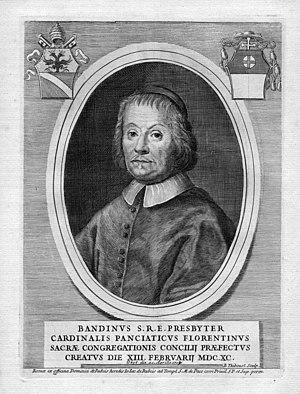
Bandino Panciatici est un cardinal italien du XVIIᵉ siècle et du début du XVIIIᵉ siècle. Il est un parent du pape Clément IX.
L’ordre des hospitaliers du Saint-Esprit connu aussi sous le nom de Frères hospitaliers a été fondé à Montpellier vers 1180 par Gui de Montpellier dans le but d' « accueillir les enfants abandonnés, les pauvres et les malades ». L'ordre a été reconnu officiellement par le pape Innocent III le 23 avril 1198.